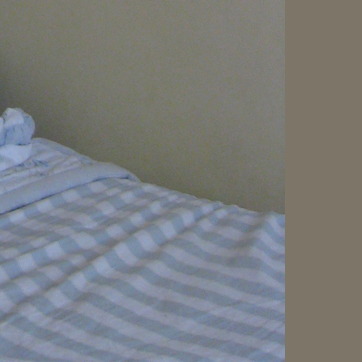
Material: painted